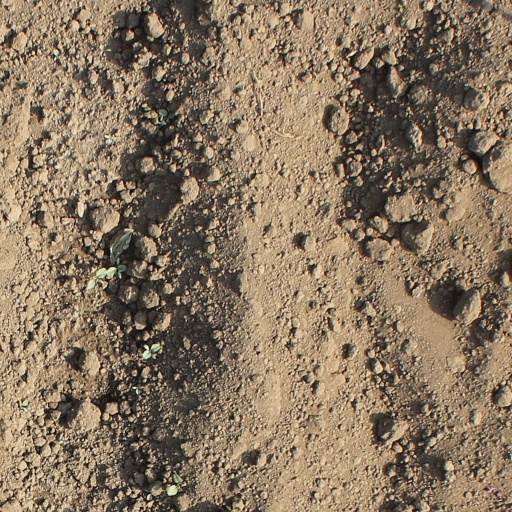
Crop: soybean